Whaley Bridge

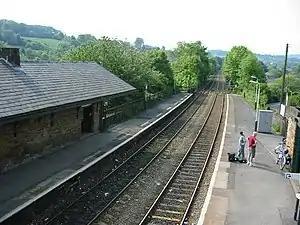
Whaley Bridge station

Whaley Bridge railway station is on the Buxton line between Manchester Piccadilly, Stockport and Buxton. There is a generally hourly service in each direction, operated by Northern Trains.